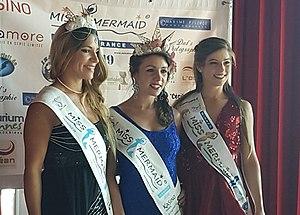
Leslie Parin Miss Mermaid France 2018-2019, Julie Peugeot Miss Mermaid France 2019-2021 et Ingrid Fabulet Miss Mermaid France 2016-2017
Le concours national Français des sirènes se déroule en Bretagne.